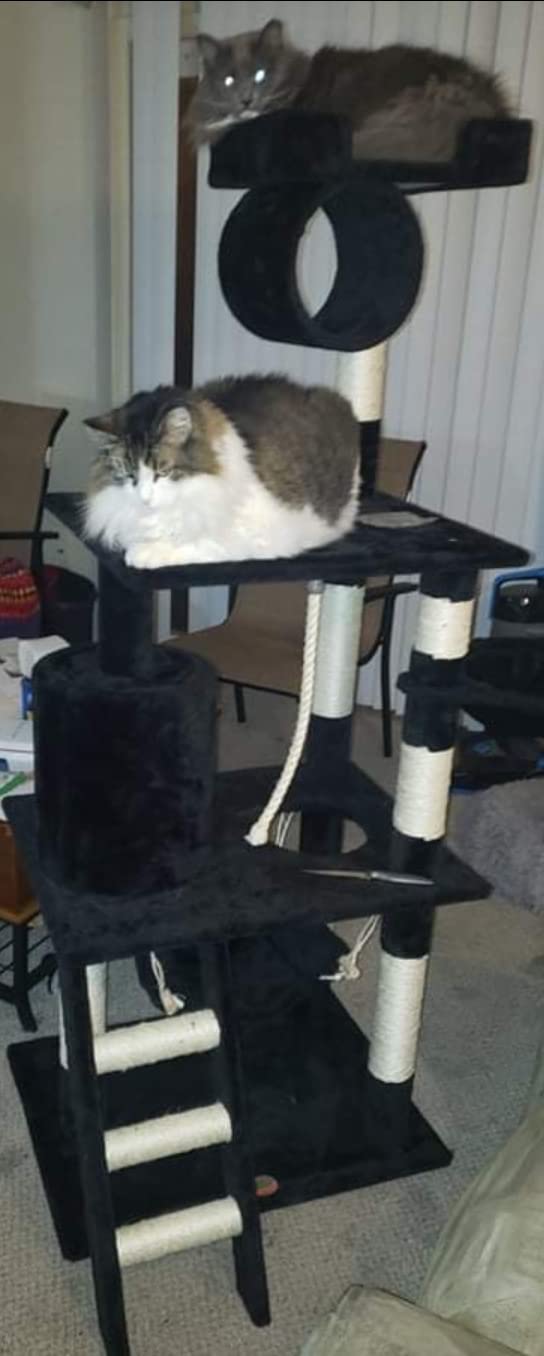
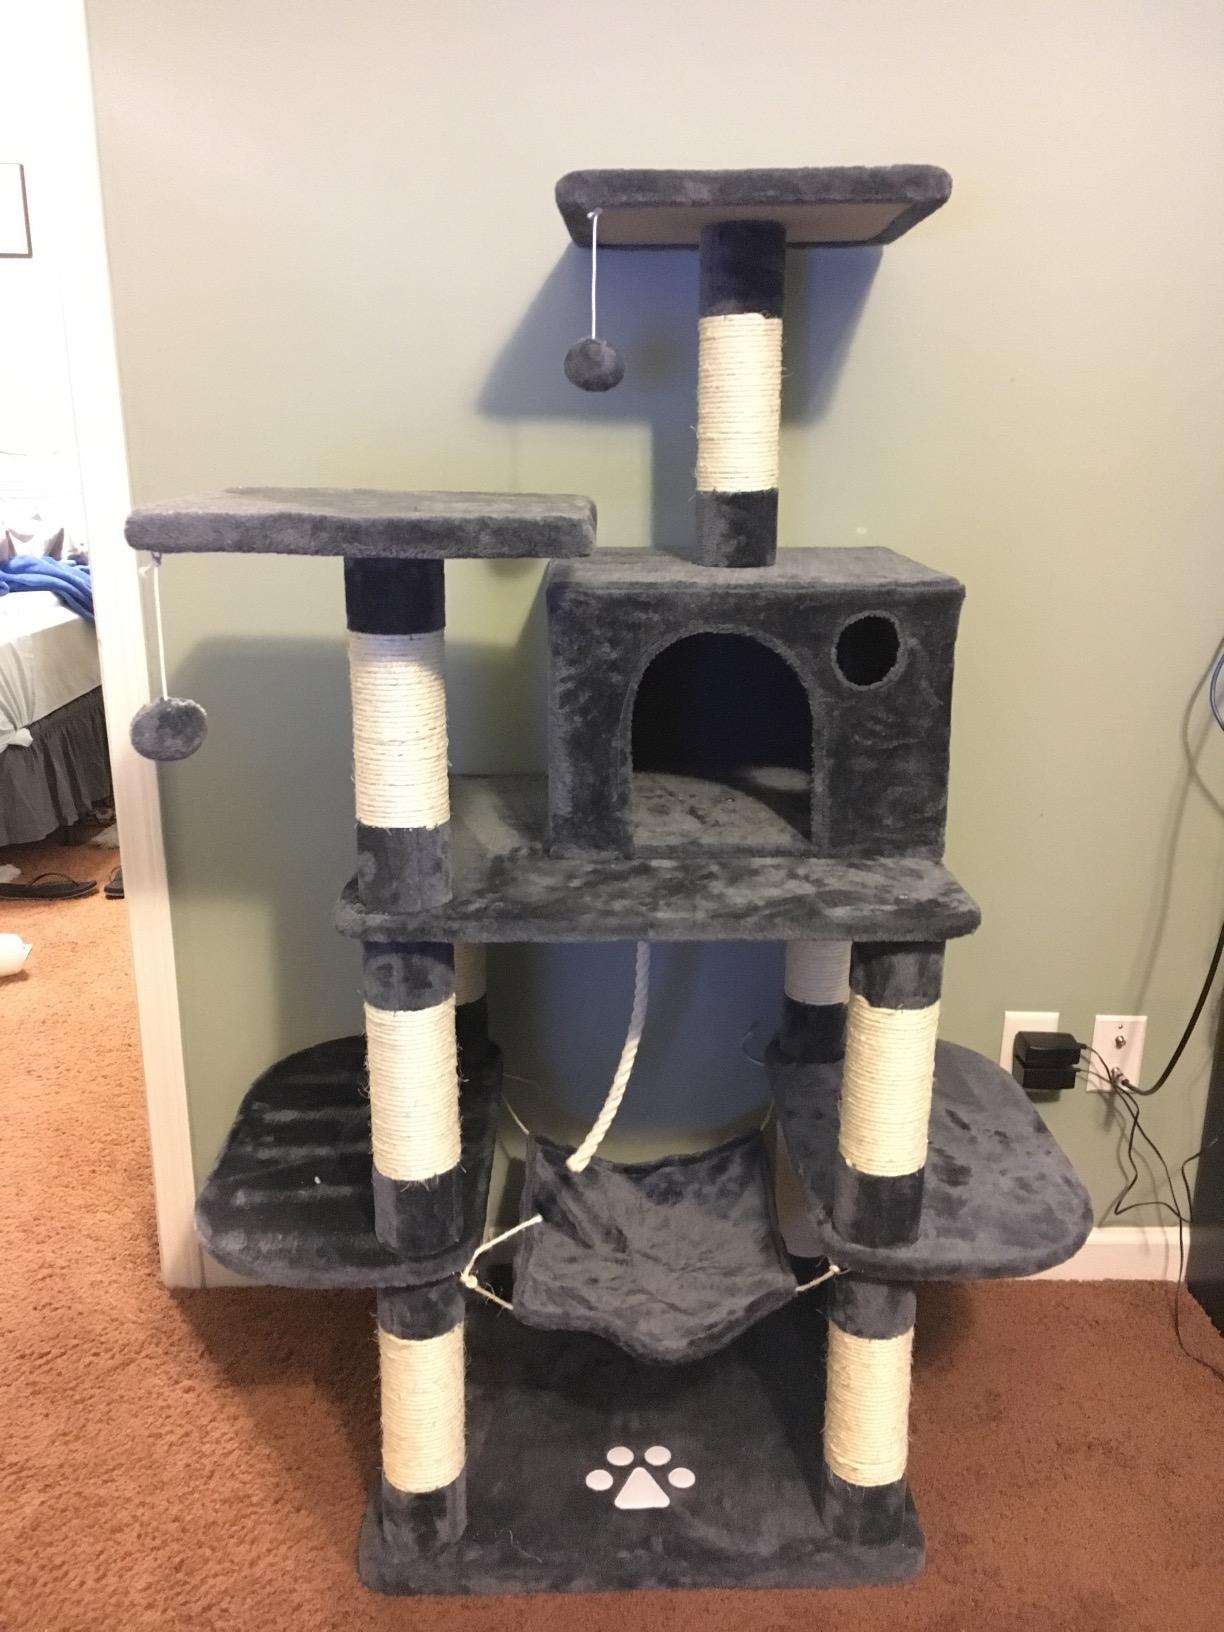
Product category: items_cat tree
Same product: no